Dan Fawcus

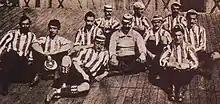

Daniel G. Fawcus (1858 – 1925) was an English professional football player and administrator active throughout Europe.